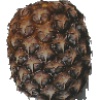
Label: pineapple